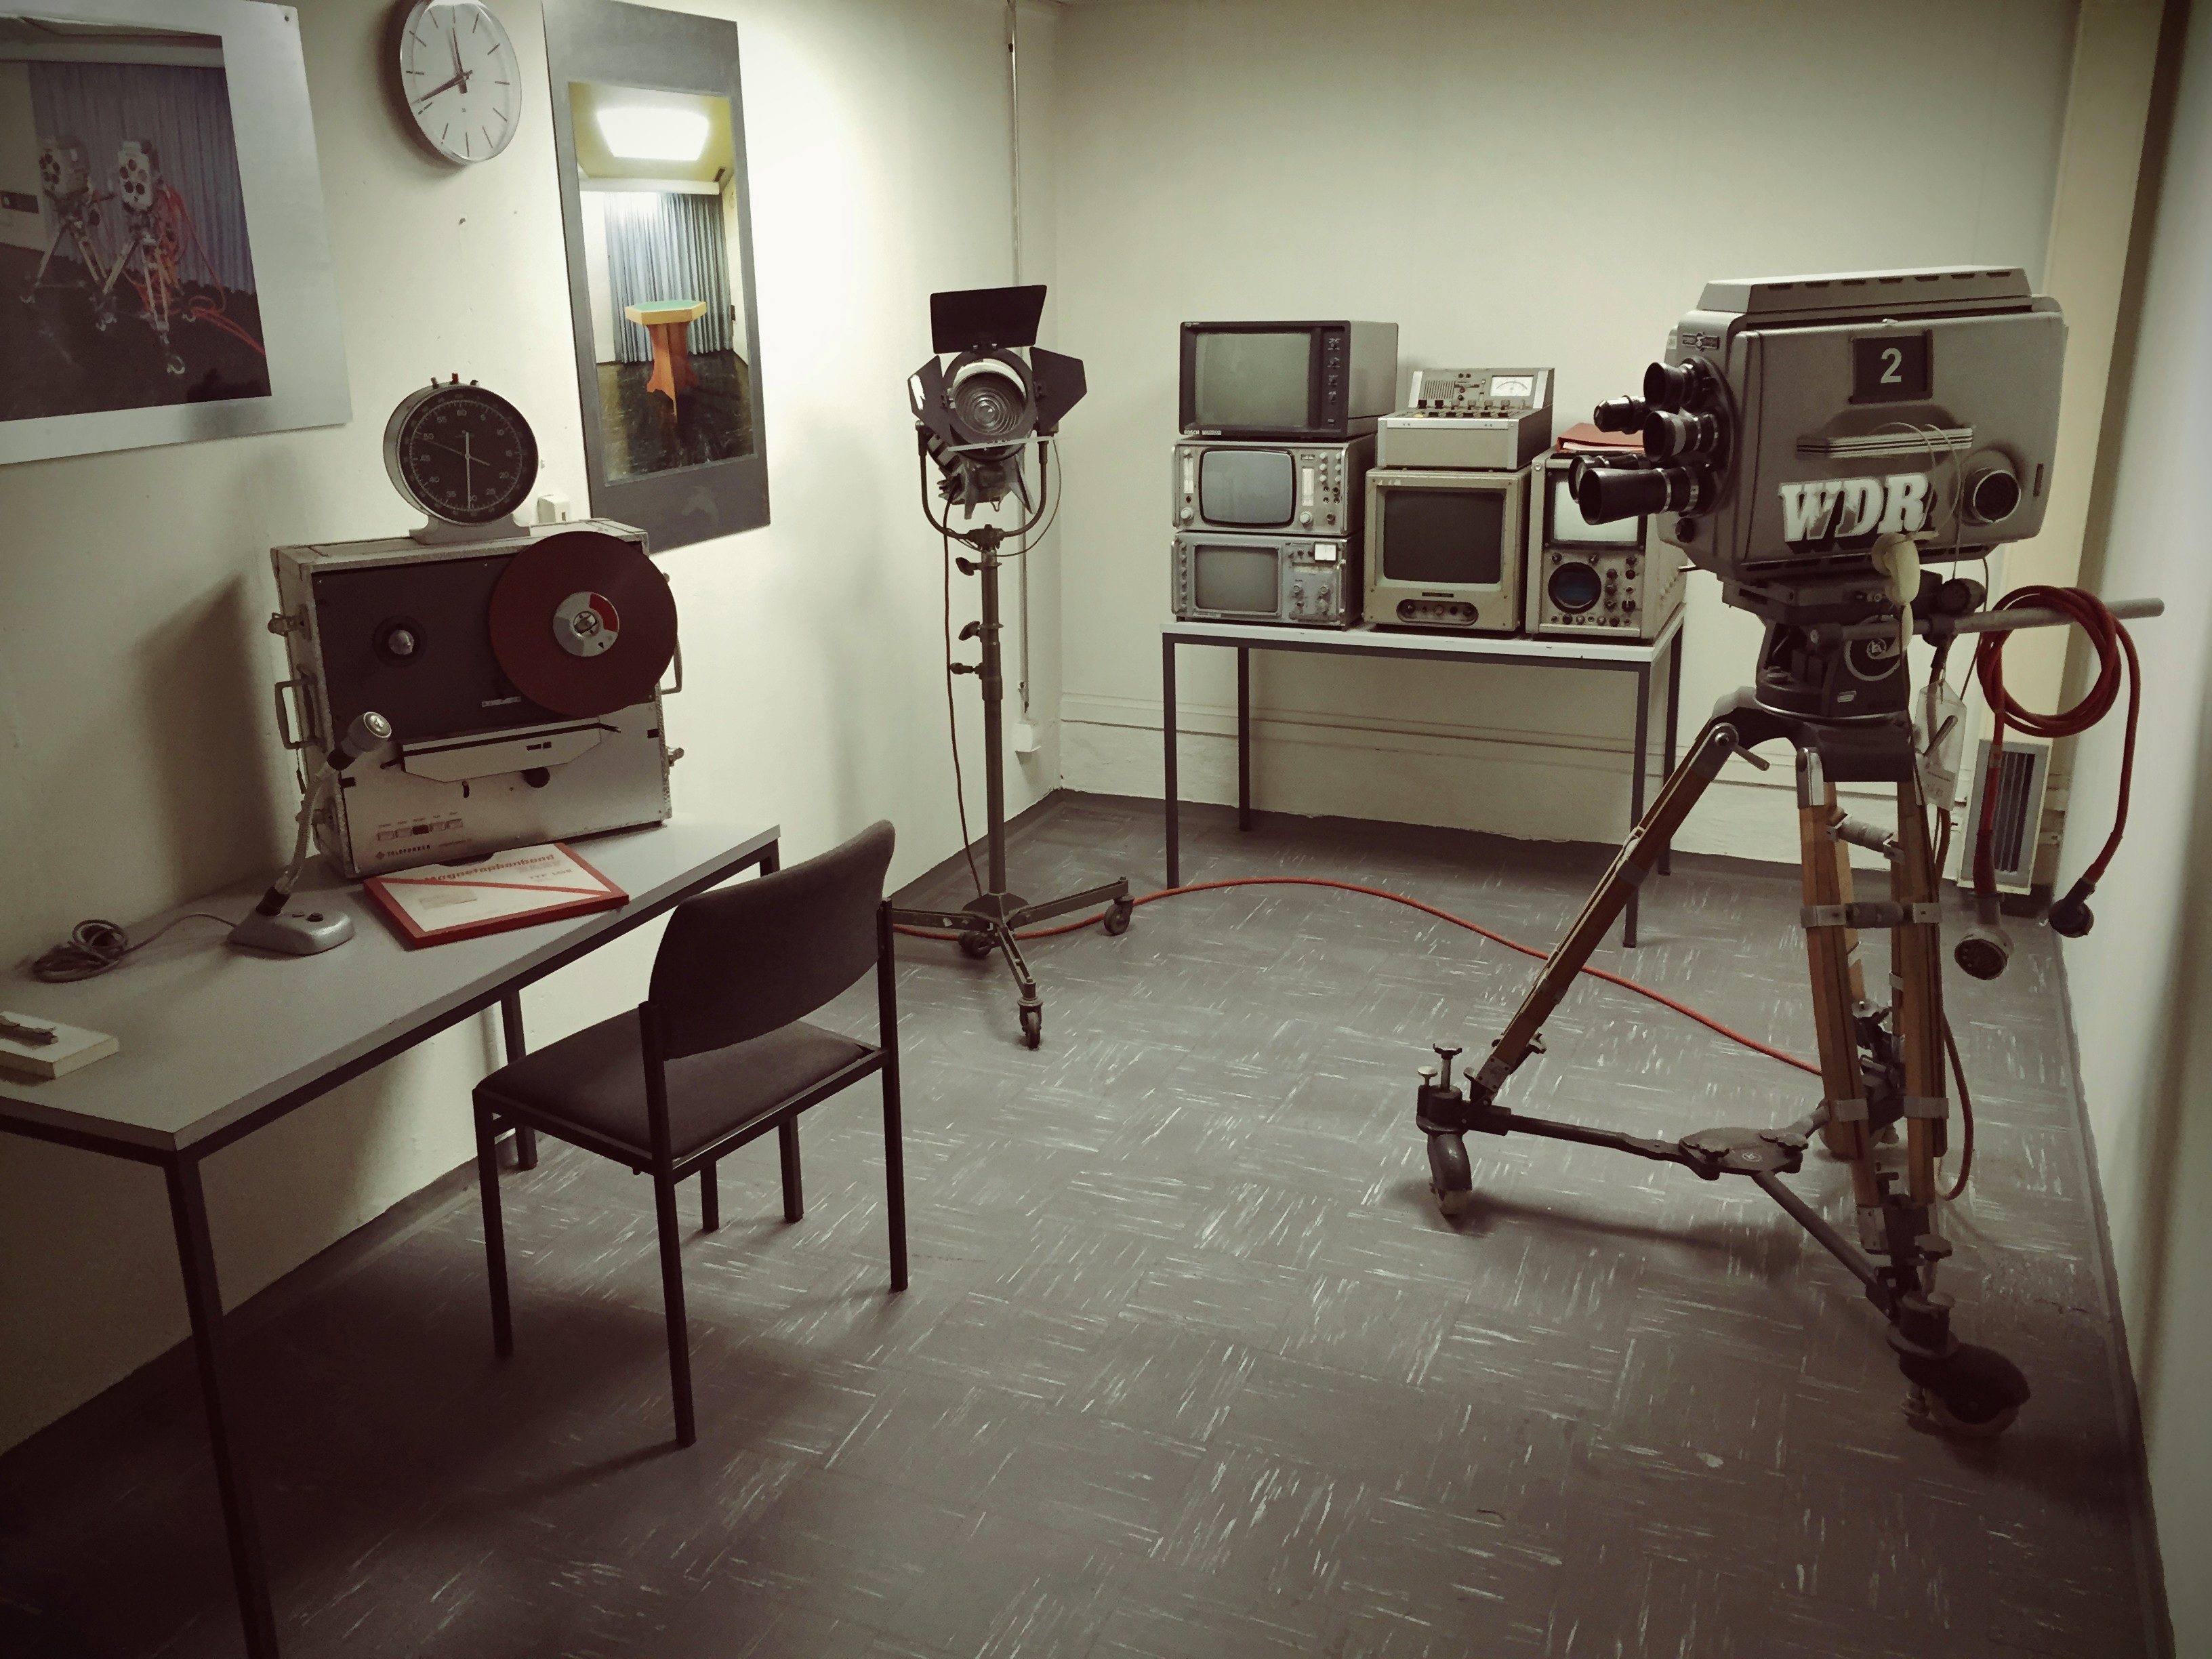
camera, retro, house, floor, building, home, film, studio, property, room, apartment, interior design, design, nostalgic